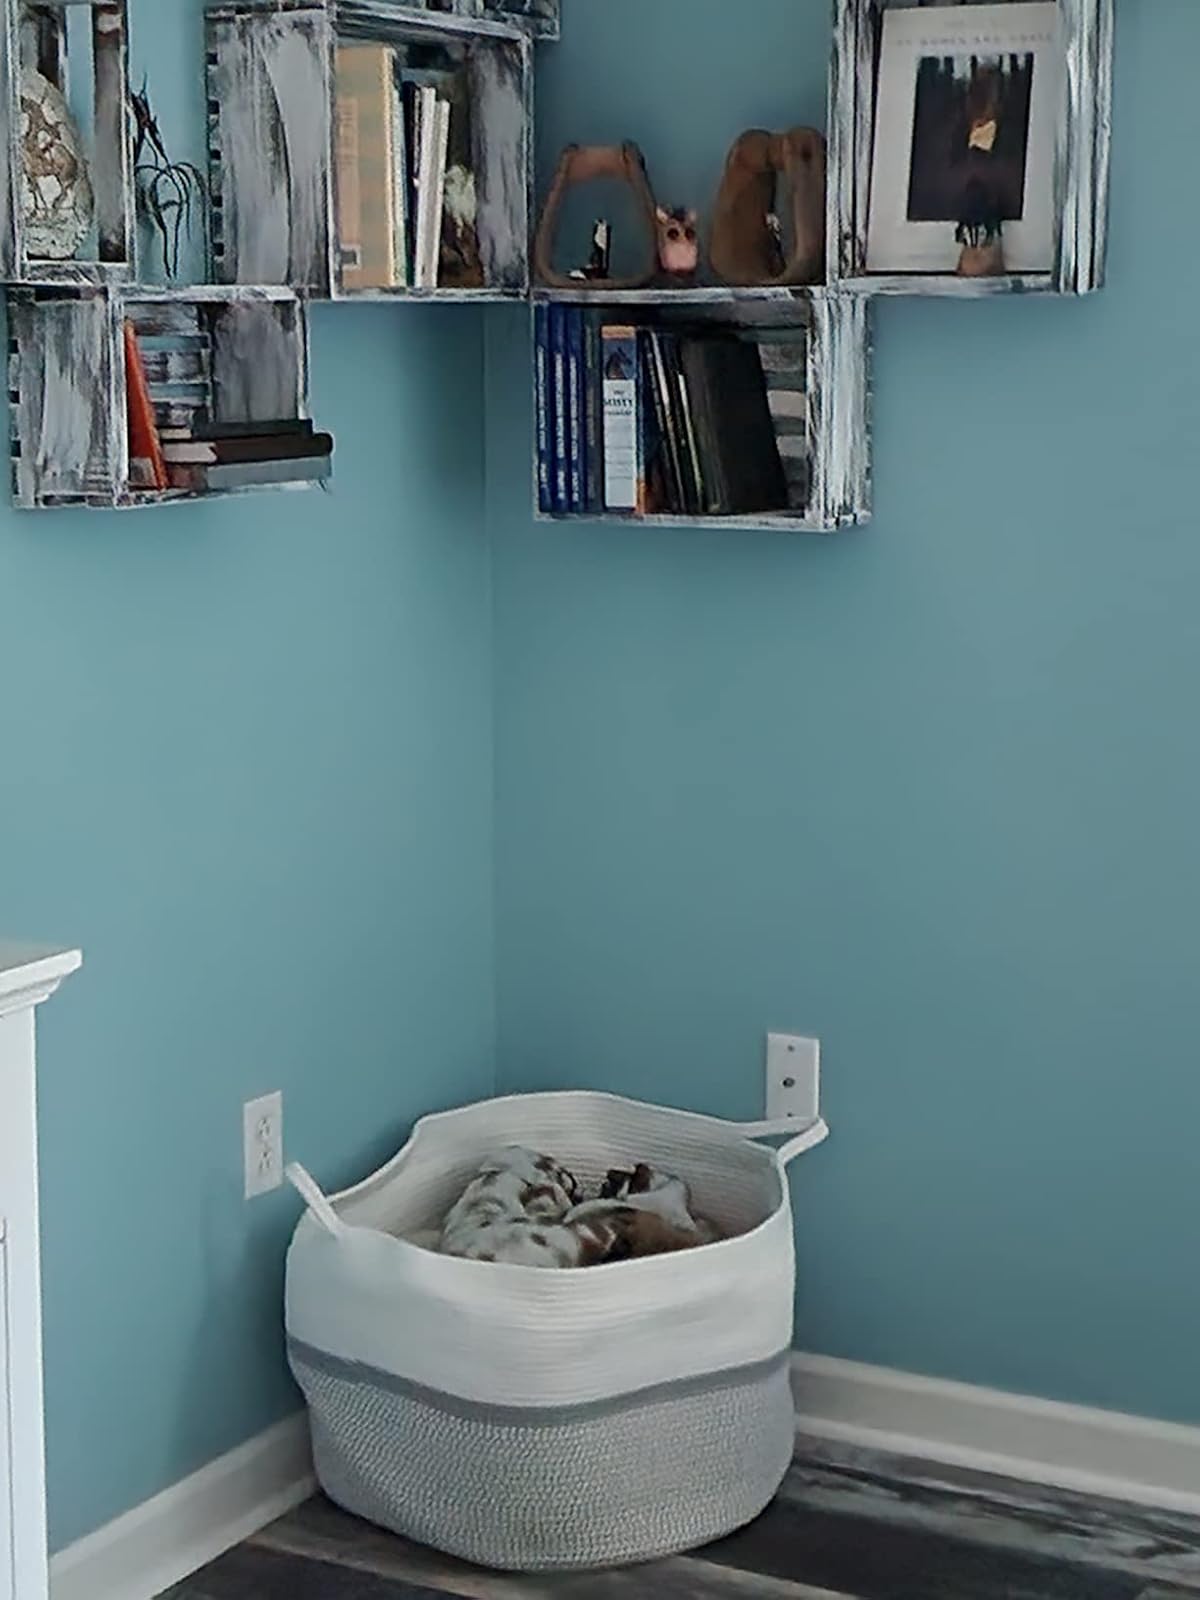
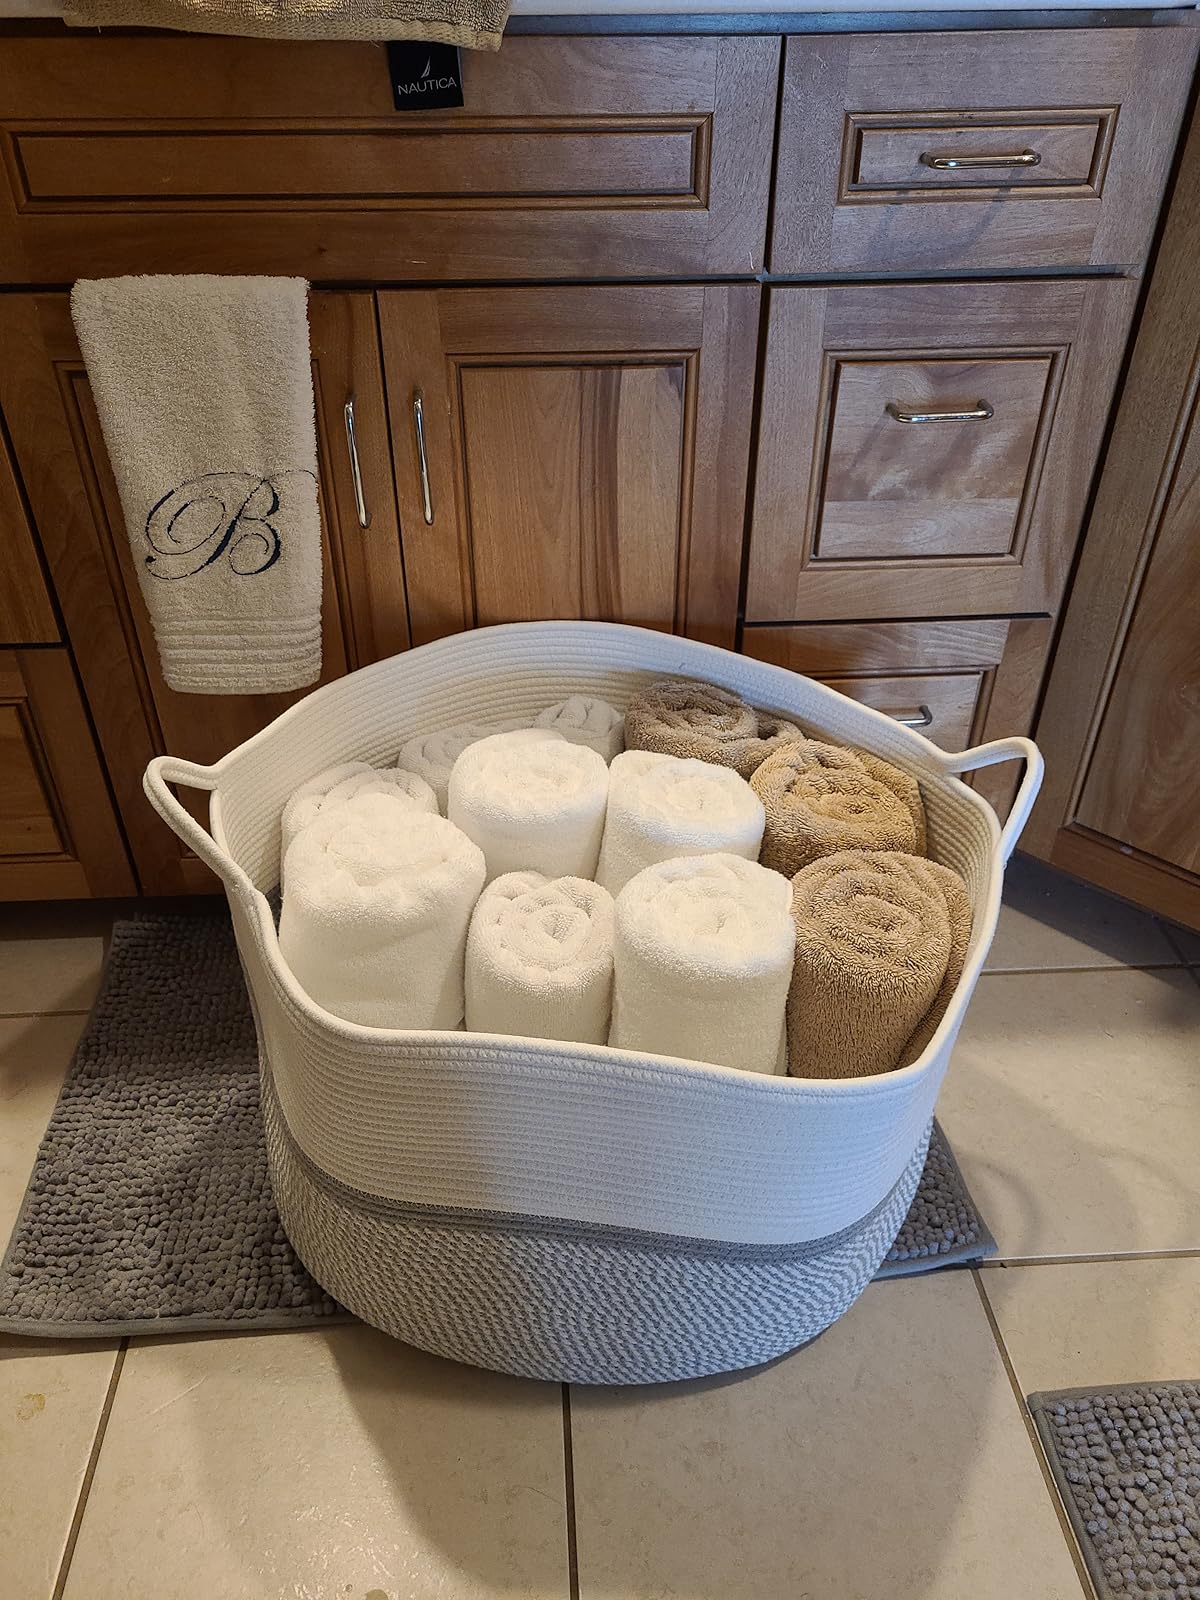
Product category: items_hamper
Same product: yes